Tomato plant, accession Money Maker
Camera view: vertical (180 deg); turntable rotation: 300 degrees
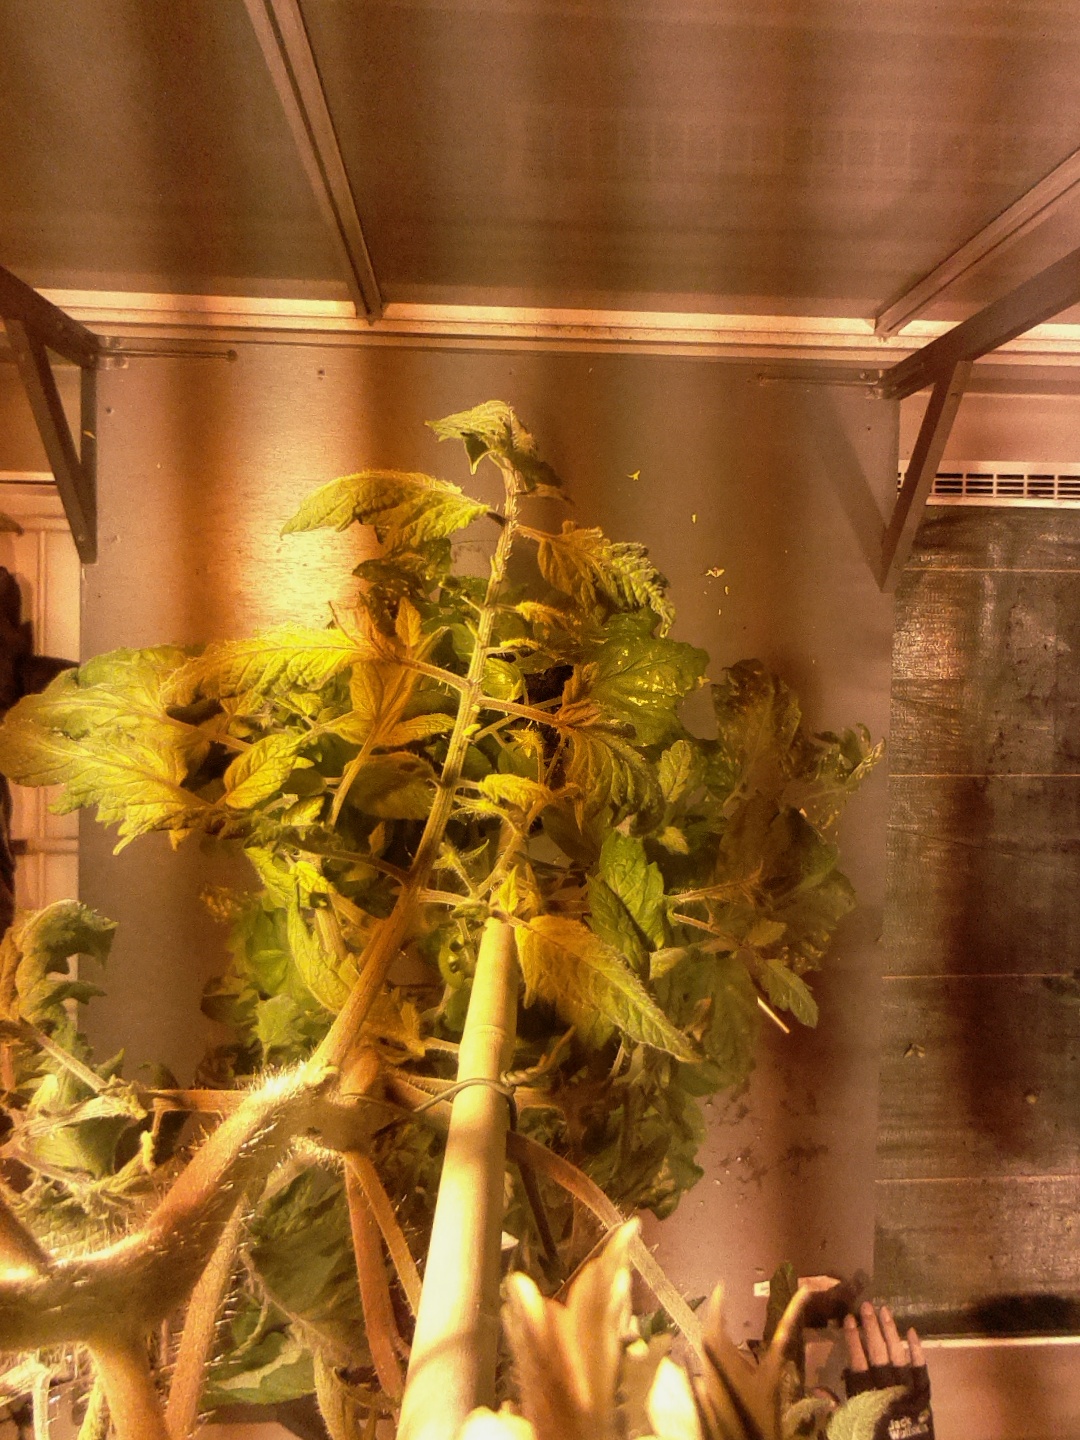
BBCH growth stage 72: 20%-30% of final fruit size